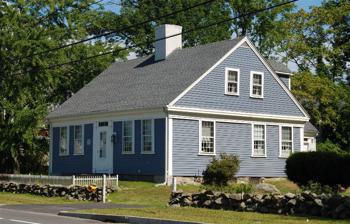
Building: Luther Winslow Jr. House
Country: United States of America
Year built: 1795
Historic house in Massachusetts, United States United States historic place Luther Winslow Jr. House U.S. National Register of Historic Places 5225 North Main Street Show map of Massachusetts Show map of the United States Location 5225 N. Main St., Fall River, Massachusetts Coordinates 41°45′7″N 71°6′31″W / 41.75194°N 71.10861°W / 41.75194; -71.10861 Built 1795 Architectural style Federal MPS Fall River MRA NRHP reference No. 83000732 Added to NRHP February 16, 1983 The Luther Winslow Jr. House is a historic house located at 5225 North Main Street in Fall River, Massachusetts . Description and history Built in 1795, the 1 + 1 ⁄ 2 -story farmhouse is a fine example of 18th century vernacular architecture which has remained remarkably intact. Typical features include the 5-bay wide plan, large central chimney, clapboard sheathing, pilasters framing the center door, transom lights, 12/12 sash, corner boards and wide entablature. It is one of six houses in the Steep Brook area considered to be the best representatives of the pre-industrial period of the city's history. It was added to the National Register of Historic Places on February 16, 1983. See also National Register of Historic Places listings in Fall River, Massachusetts References